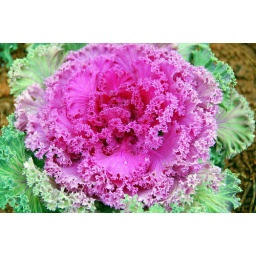
Planted in a flower box on pedestrianized Apostolou Pavlou (Saint Paul) Street in Thissio. Wonderful winter street decor. Nutritious also.